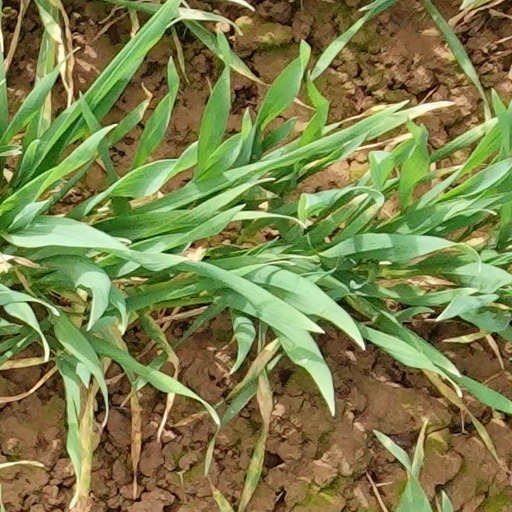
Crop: wheat